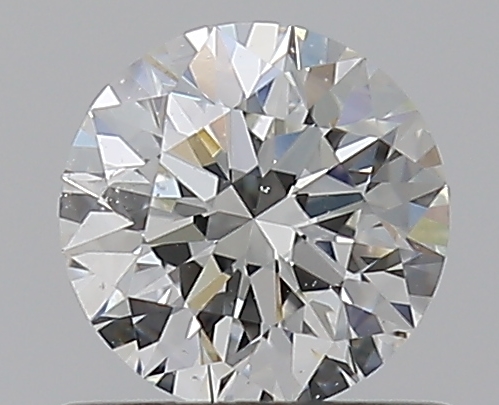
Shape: round
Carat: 0.59
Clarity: SI1
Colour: H
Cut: EX
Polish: EX
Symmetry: EX
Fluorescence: M
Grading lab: GIA
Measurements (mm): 5.33 x 5.37 x 3.37